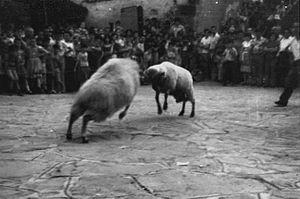
Force basque, combat de béliers à Zubieta (Navarre). Euskara: Herri kiroletan, ahari-talka Zubietan (Nafarroa).
Les épreuves de force basque ont leur origine dans l'exercice des travaux quotidiens. Depuis des siècles, les jeunes basques se lançaient des défis d'une ferme à l'autre.